Alf Collins

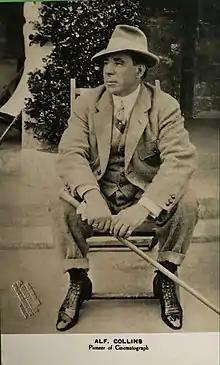
Alf Collins pioneer of cinematograph

Alfred Collins (Walworth, 19 June 1866 – 20 December 1951 Clapham) was a British theatre actor who later became a silent film director and actor. His shorts include "Rescued by Lifeboat" (1906), "The Lady Athlete; or, Jiu-Jitsu Downs the Footpads" (1907), and "The Dancing Girl" (1908). Early films were produced with nitrate film and deteriorated in their storage tins, sometimes catching fire, so most of them are lost.